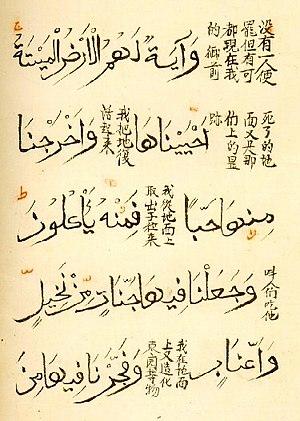
Le Coran est le texte sacré de l'islam. Pour les musulmans, il reprend verbatim la parole de Dieu. Ce livre est à ce jour le premier et le plus ancien document littéraire authentique connu en arabe ; la tradition musulmane le présente comme le premier ouvrage en arabe, avec le caractère spécifique d'inimitabilité dans la beauté et dans les idées.
Le sini est un type de calligraphie destiné aux adaptations de l'alphabet arabe en Chine. Cela pourrait désigner tous les styles utilisés par les chinois musulmans ; mais en pratique cela désigne le style gras ressemblant à la calligraphie chinoise écrite avec du crin de chevaux. Le sini utilise souvent des motifs floraux ou abstraits qui ne contredisent pas l'enseignement traditionnel de l'islam.